Battle Clash

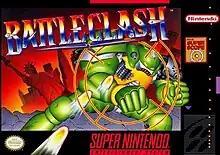
North American box art by Stephen Peringer

Battle Clash is a 1992 light gun shooter video game developed by Intelligent Systems and published by Nintendo for the Super Nintendo Entertainment System. It is one of several titles that requires the Super Scope light gun. Set in a futuristic post-apocalyptic Earth where battles are fought with mechs called Standing Tanks (STs), a man named Mike Anderson participates in the Battle Game to face the ruthless champion Anubis. The player acts as the gunner of the ST Falcon piloted by Anderson, taking on Anubis and his subordinate chiefs in one-on-one fights.